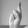
ASL letter: R